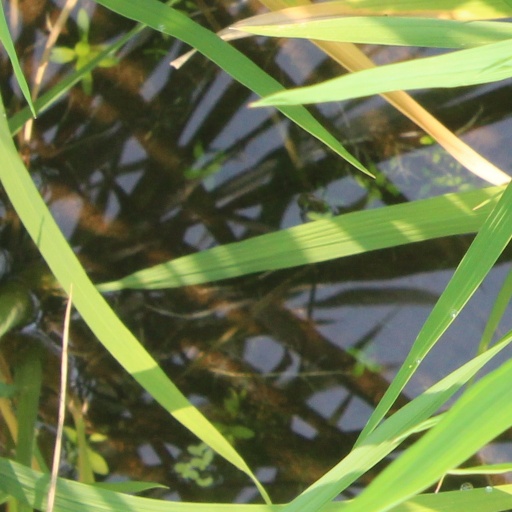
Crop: rice